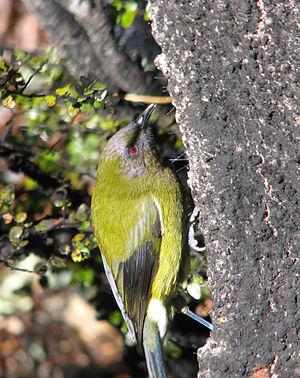
Anthornis est un genre d’oiseaux de la famille des Meliphagidae et comptant deux espèces dont une seule est toujours vivante.